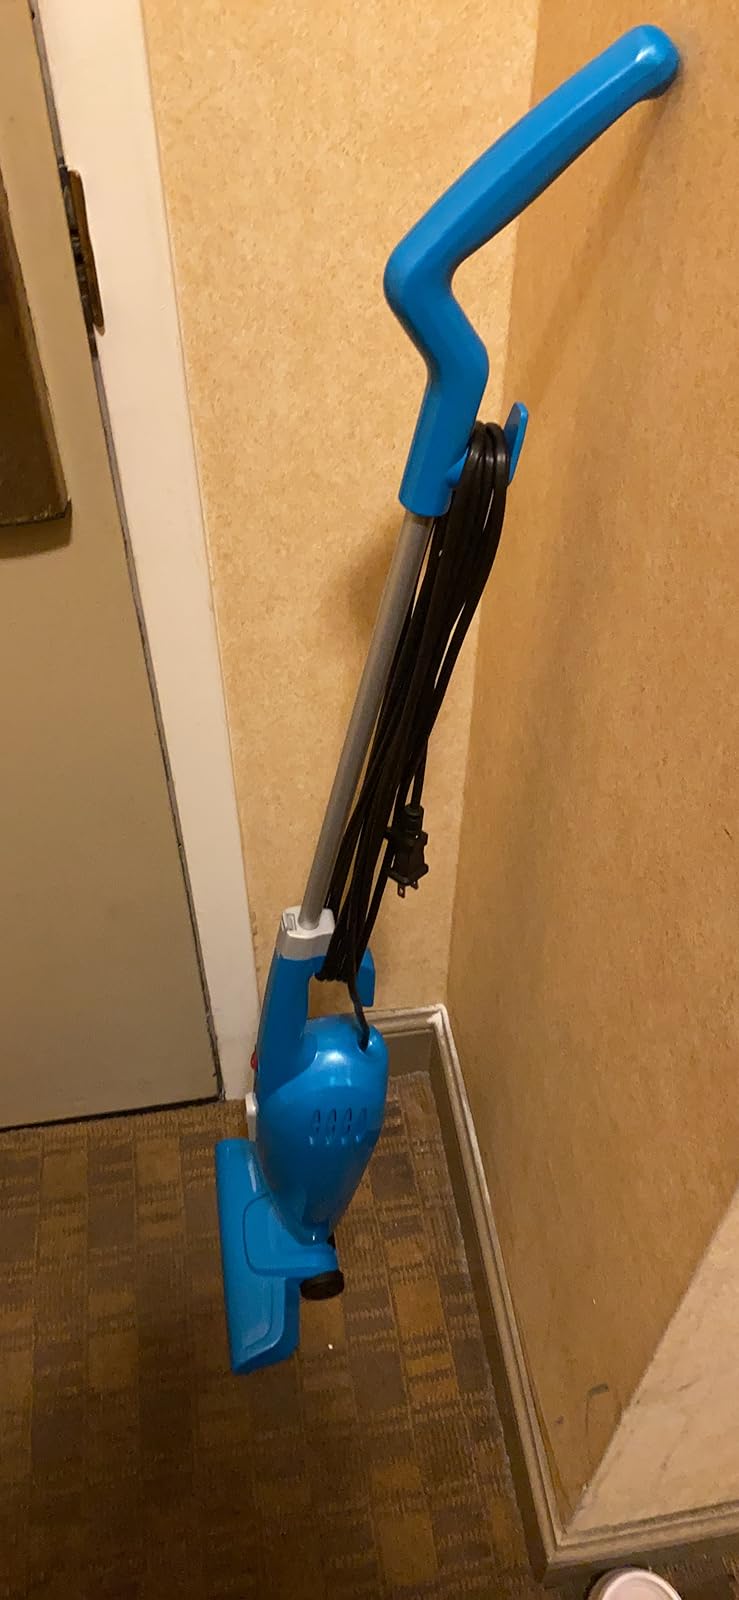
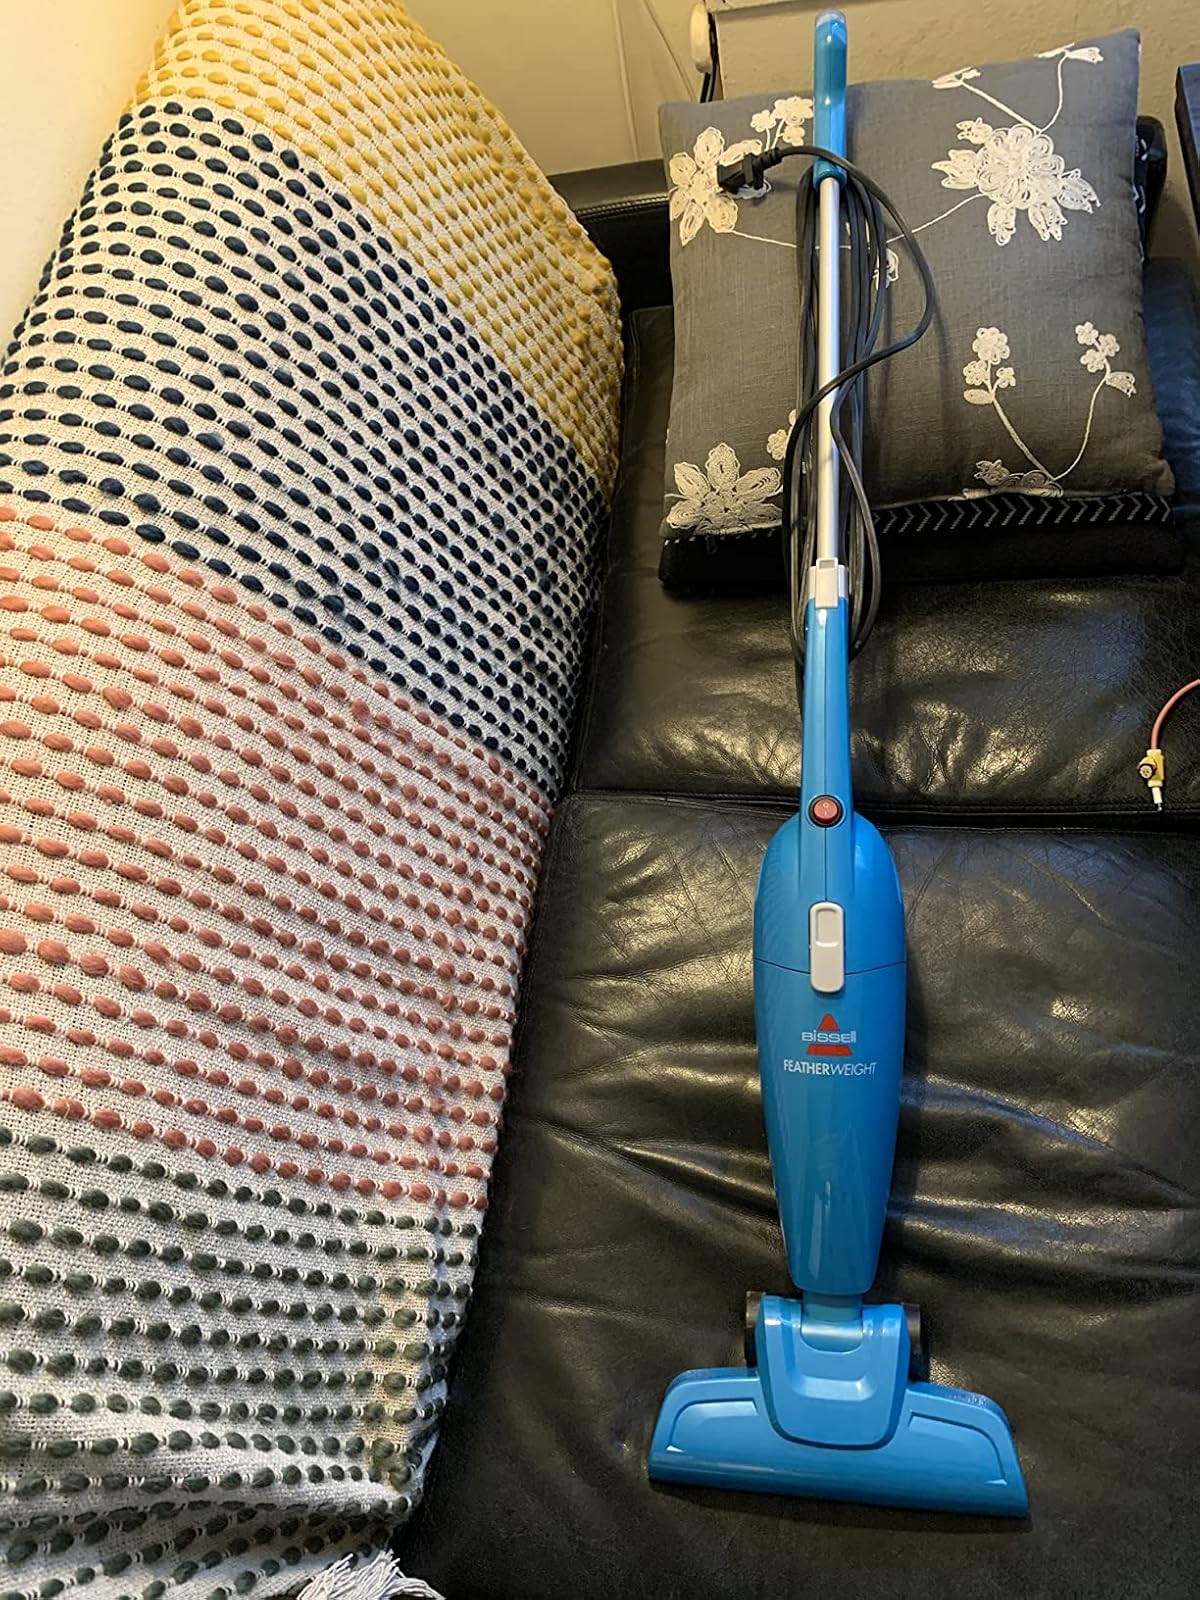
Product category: items_vacuum
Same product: yes